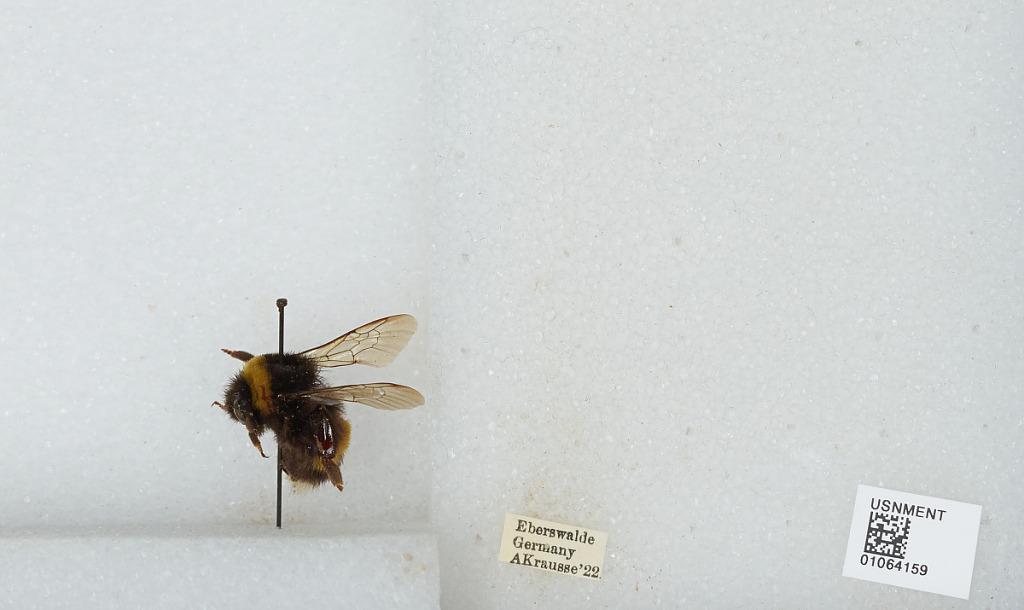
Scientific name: Bombus sp.
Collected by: A. Krausse
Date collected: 1922--
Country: Germany
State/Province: Brandenburg
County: Barnim
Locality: Eberswalde
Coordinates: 52.8356, 13.8182